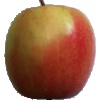
Label: apple_pink_lady